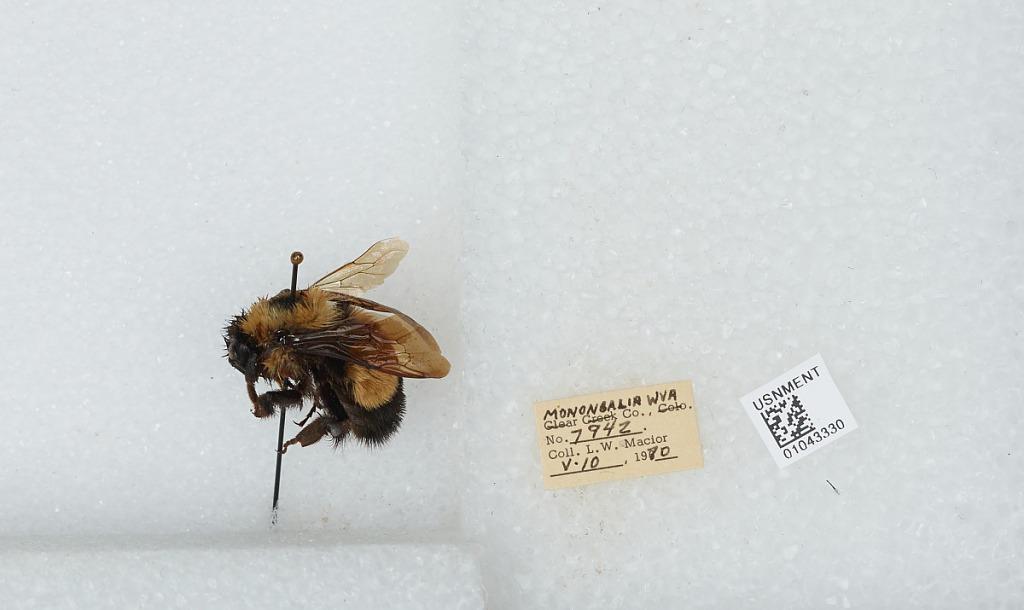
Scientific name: Bombus (Bombus) affinis Cresson
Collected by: L. Macior
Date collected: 1970-5-10
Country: United States
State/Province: West Virginia
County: Monongalia
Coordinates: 39.6303, -80.0464